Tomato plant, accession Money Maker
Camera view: vertical (180 deg); turntable rotation: 300 degrees
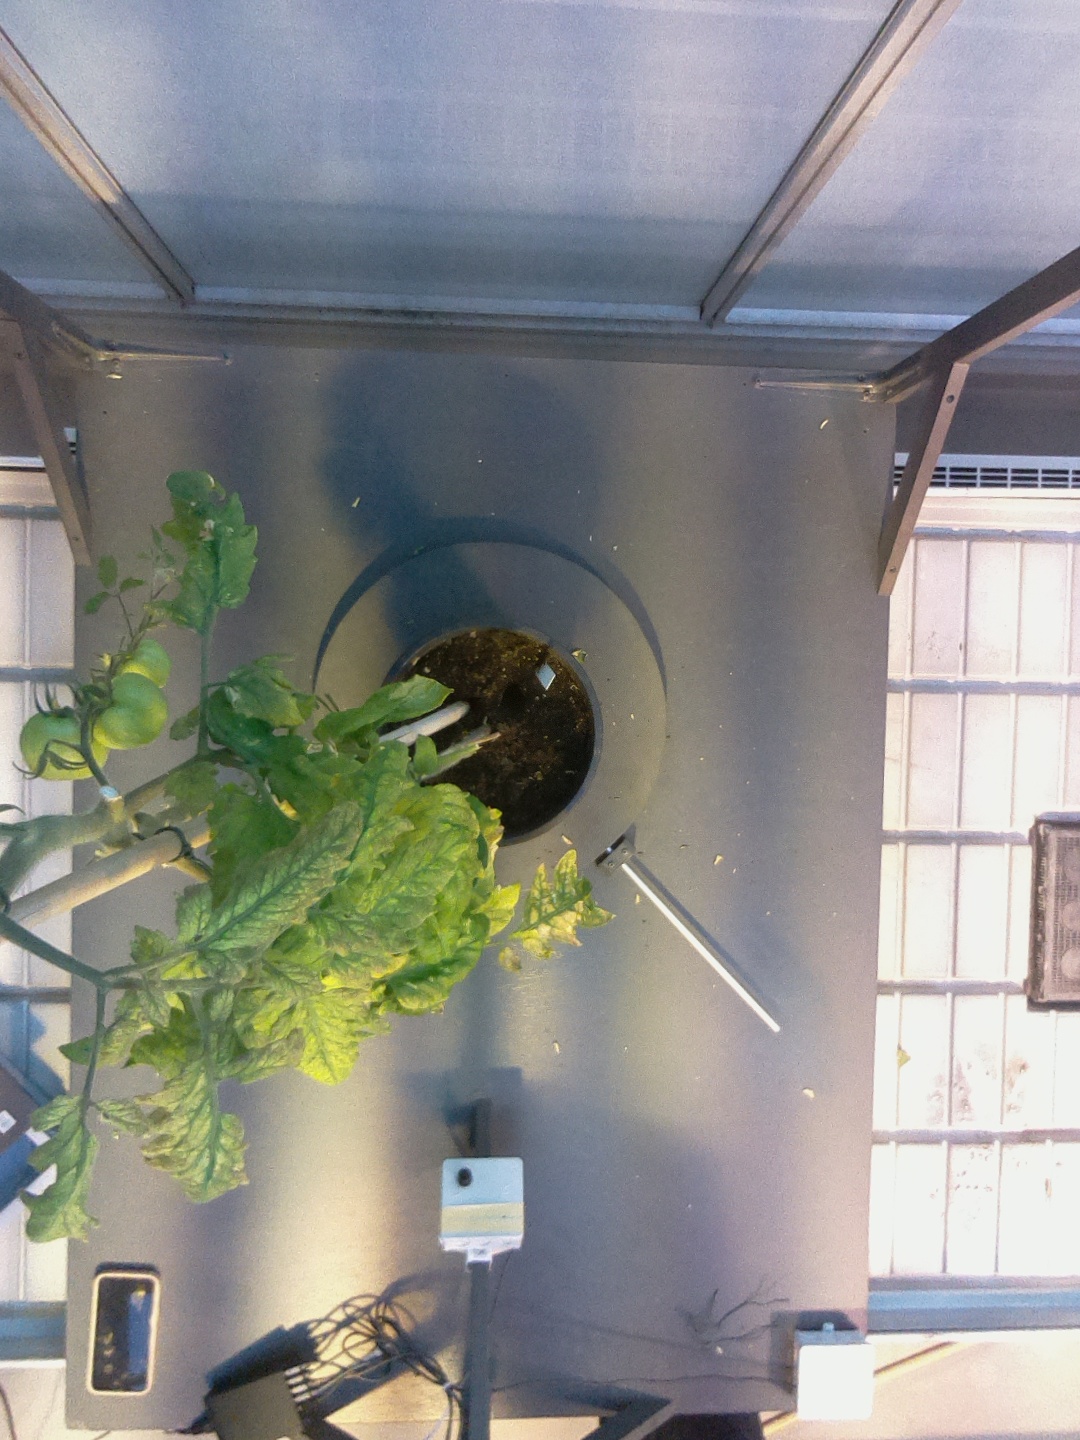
BBCH growth stage 78: 80% -90% of final fruit size